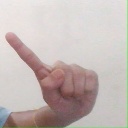
अक्षर: ए